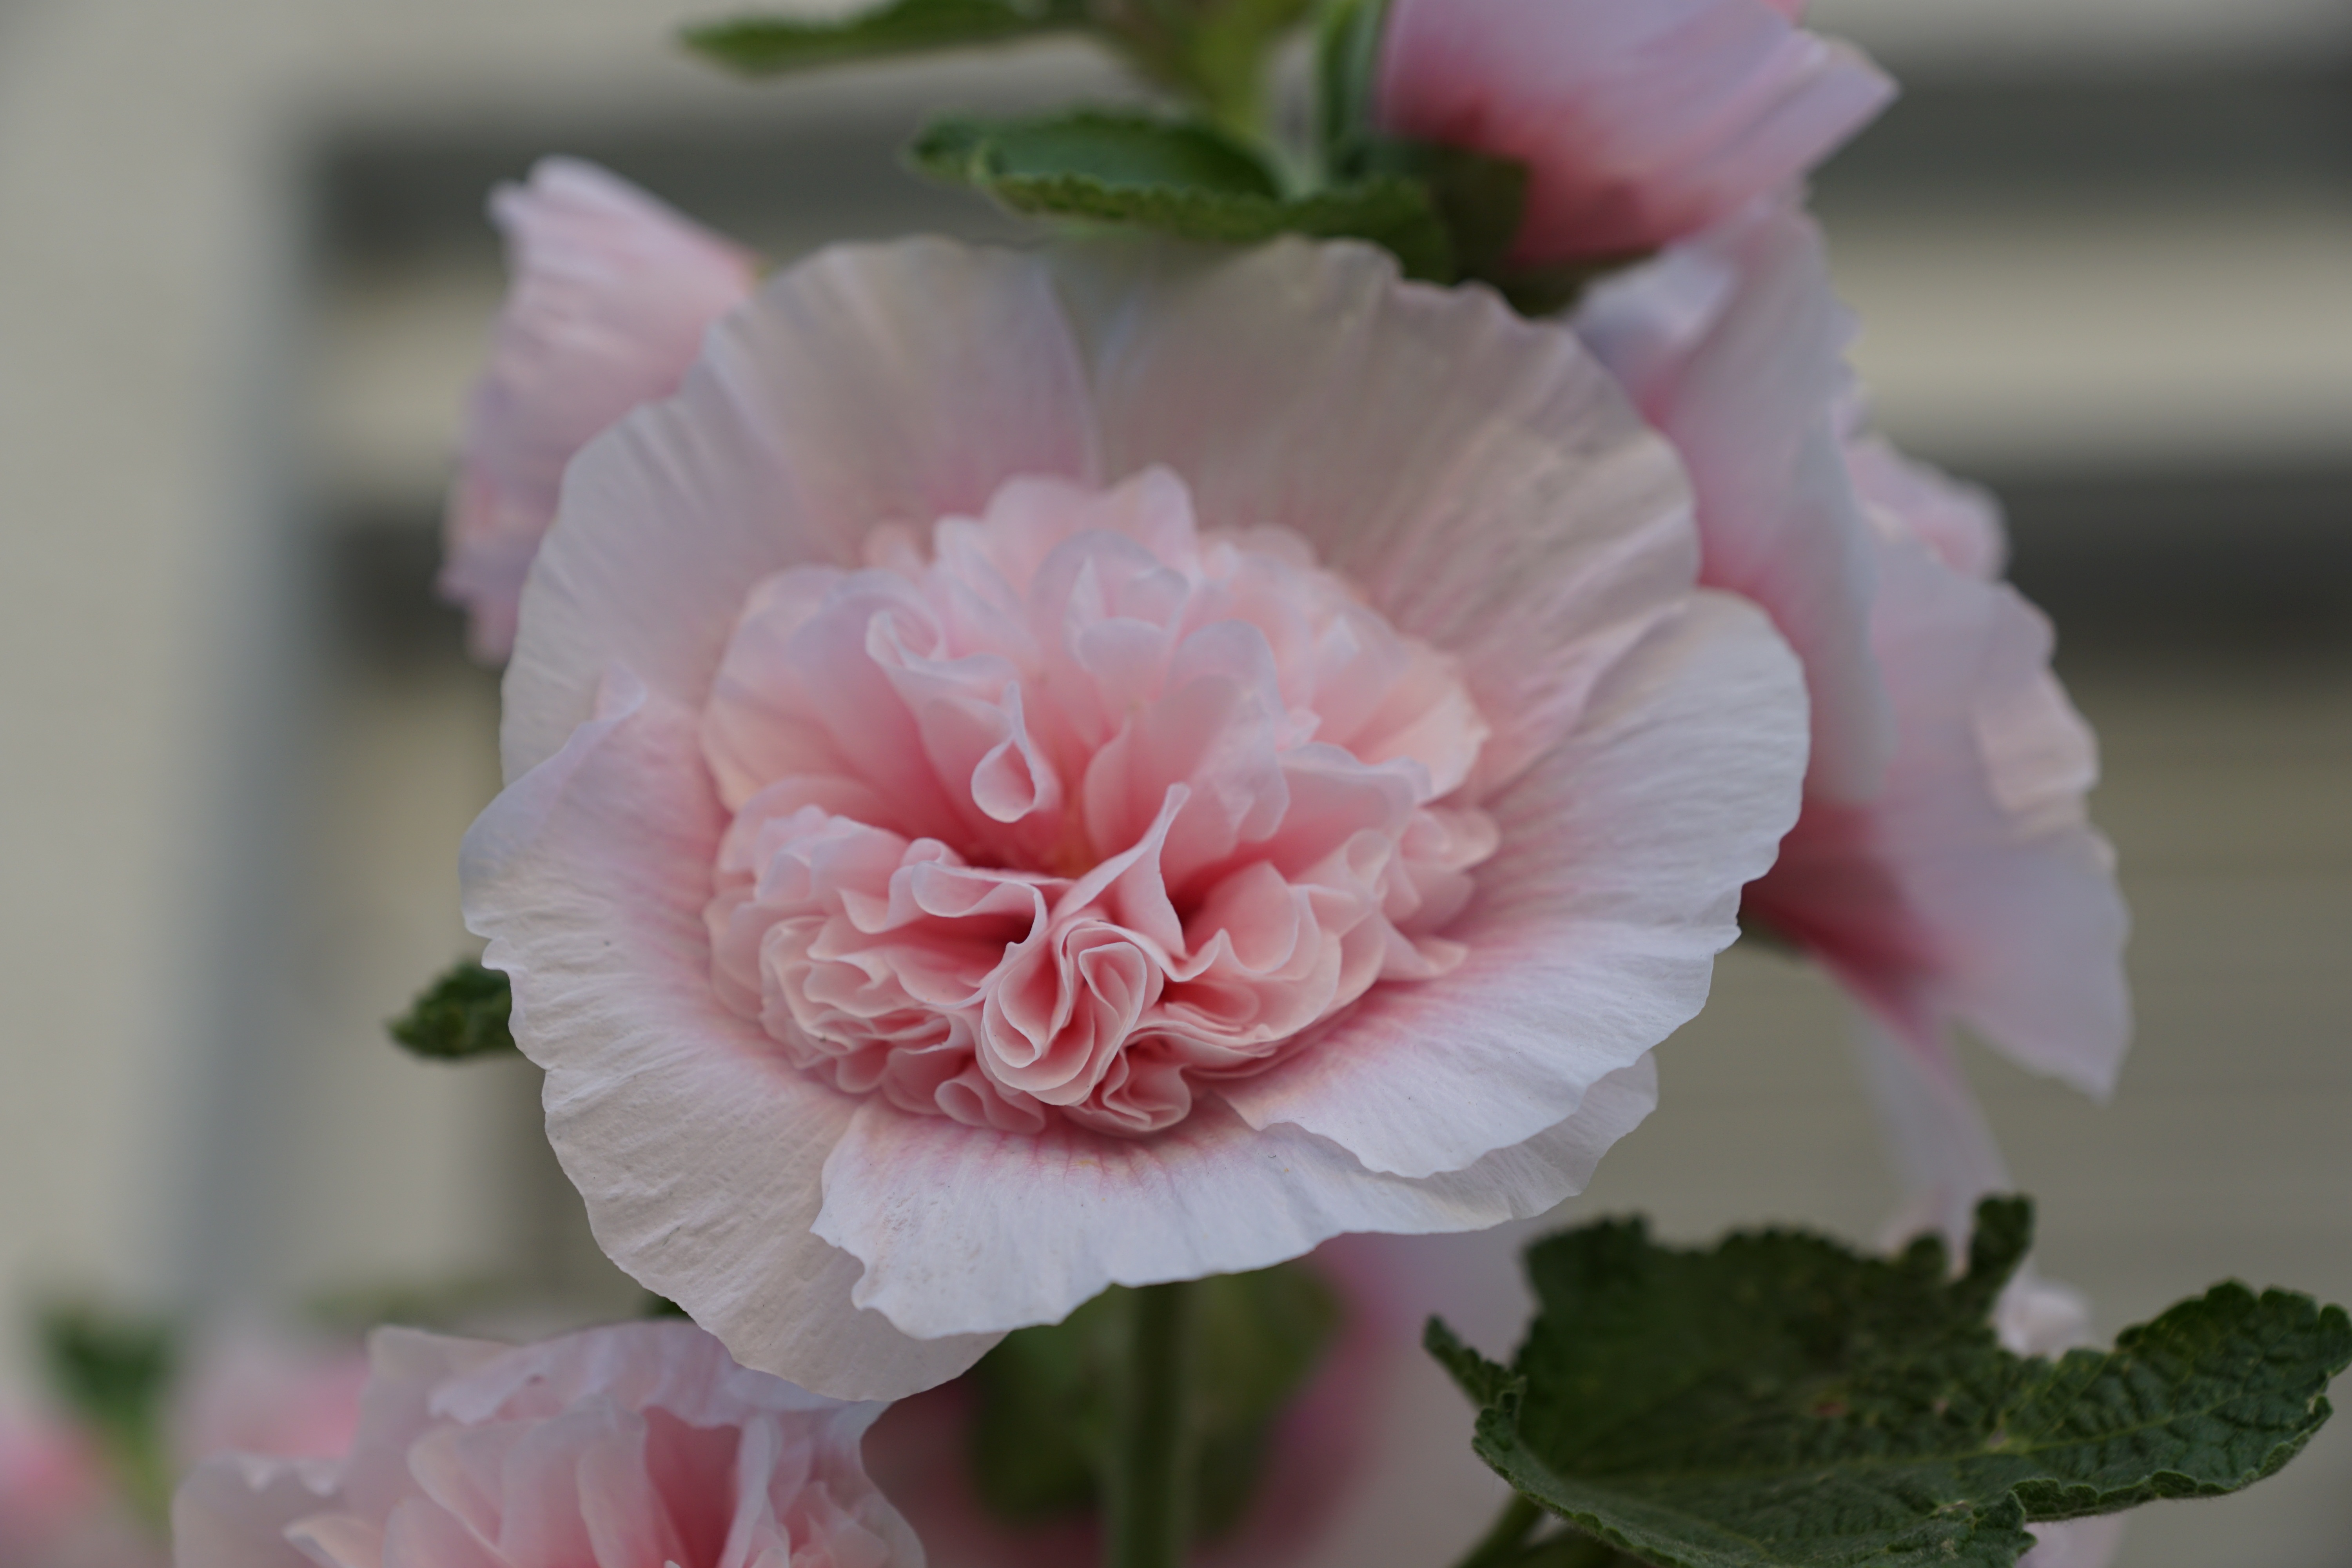
blossom, plant, flower, petal, rose, pink, flora, carnation, dianthus, macro photography, flowering plant, mallow, land plant